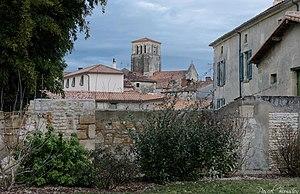
Façade de l'église Saint-Etienne
Coulonges-sur-l'Autize est une commune française, située dans le département des Deux-Sèvres en région Nouvelle-Aquitaine.